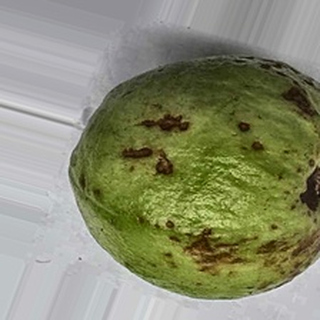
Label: guava_anthracnose